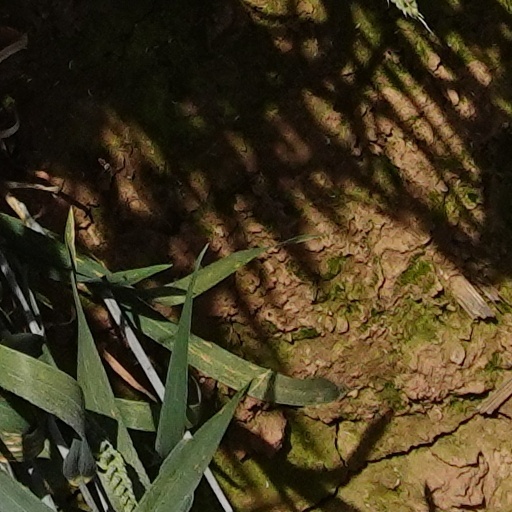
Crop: wheat